46th Infantry Division (Wehrmacht)

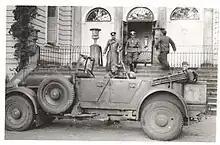
Paul von Hase (in long leather jacket), then commanding general of the 46th Infantry Division, during the Invasion of Poland

It fought in the invasion of Poland in 1939, where soldiers of the division were involved in the murder of approximately 300 Polish civilians during the Częstochowa massacre on 3 September.